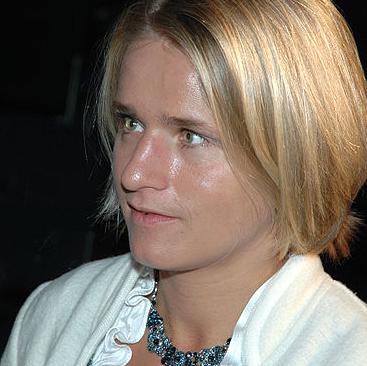
Age: 27